Rusholme

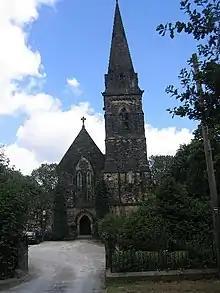
St James House (the former chapel of St James)

The Anglican Church of the Holy Trinity is in Platt Lane. At Birch in Rusholme is the now disused, much older chapel of ease of St James (formerly known as Birch Chapel). The present building was built in 1845–1846 to replace an earlier chapel of 1595. The architect was J. M. Derick and it is in Gothic Revival style. The south-west tower is topped by a broach spire; the aisle arcades have five bays. Since its conversion into a nursing home it has been known as St James House. The Housing Group of the St James', Birch, Fellowship investigated housing conditions in Chorlton-on-Medlock in 1931.